Ross River (Queensland)

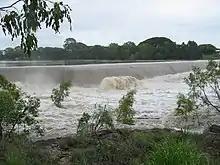
Black Weir over in 2007

The Ross River is a river in North Queensland, Australia. The long river flows through the city of Townsville and empties into the Coral Sea. It is the major waterway flowing through Townsville and the city's main source of drinking water.